Gentleman's Dub Club

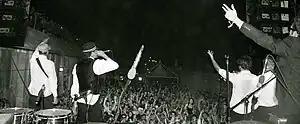
Gentleman's Dub Club performing at Outlook Festival in Croatia

Gentleman's Dub Club are a British dub band, originating from Leeds, Yorkshire.